Fifth Party System

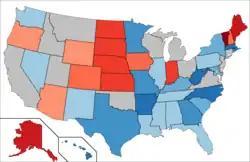
United States presidential election results between 1932 and 1976 (One possible span for the Fifth Party System).

The party system model with its numbering and demarcation of the historical systems was introduced in 1967 by Chambers and Burnham. Much of the work published on the subject has been by political scientists explaining the events of their time as either the imminent breakup of the Fifth Party System, and the installation of a new one, or suggesting that this transition had already taken place some time ago. The notion of an end to the Fifth Party system was particularly popular in the 1970s, with some specifying a culminating date as early as 1960.